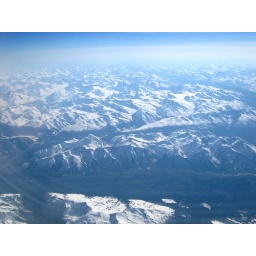
The view from my seat in the plane on the flight up to Whitehorse, Yukon. Amazing landscape.Yukon TerritoryMay 2008